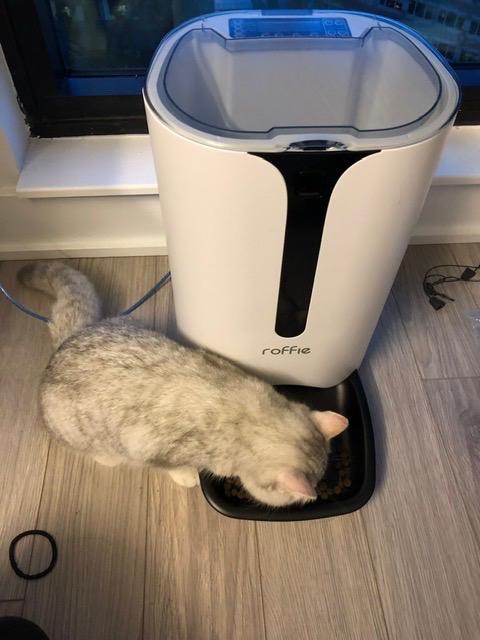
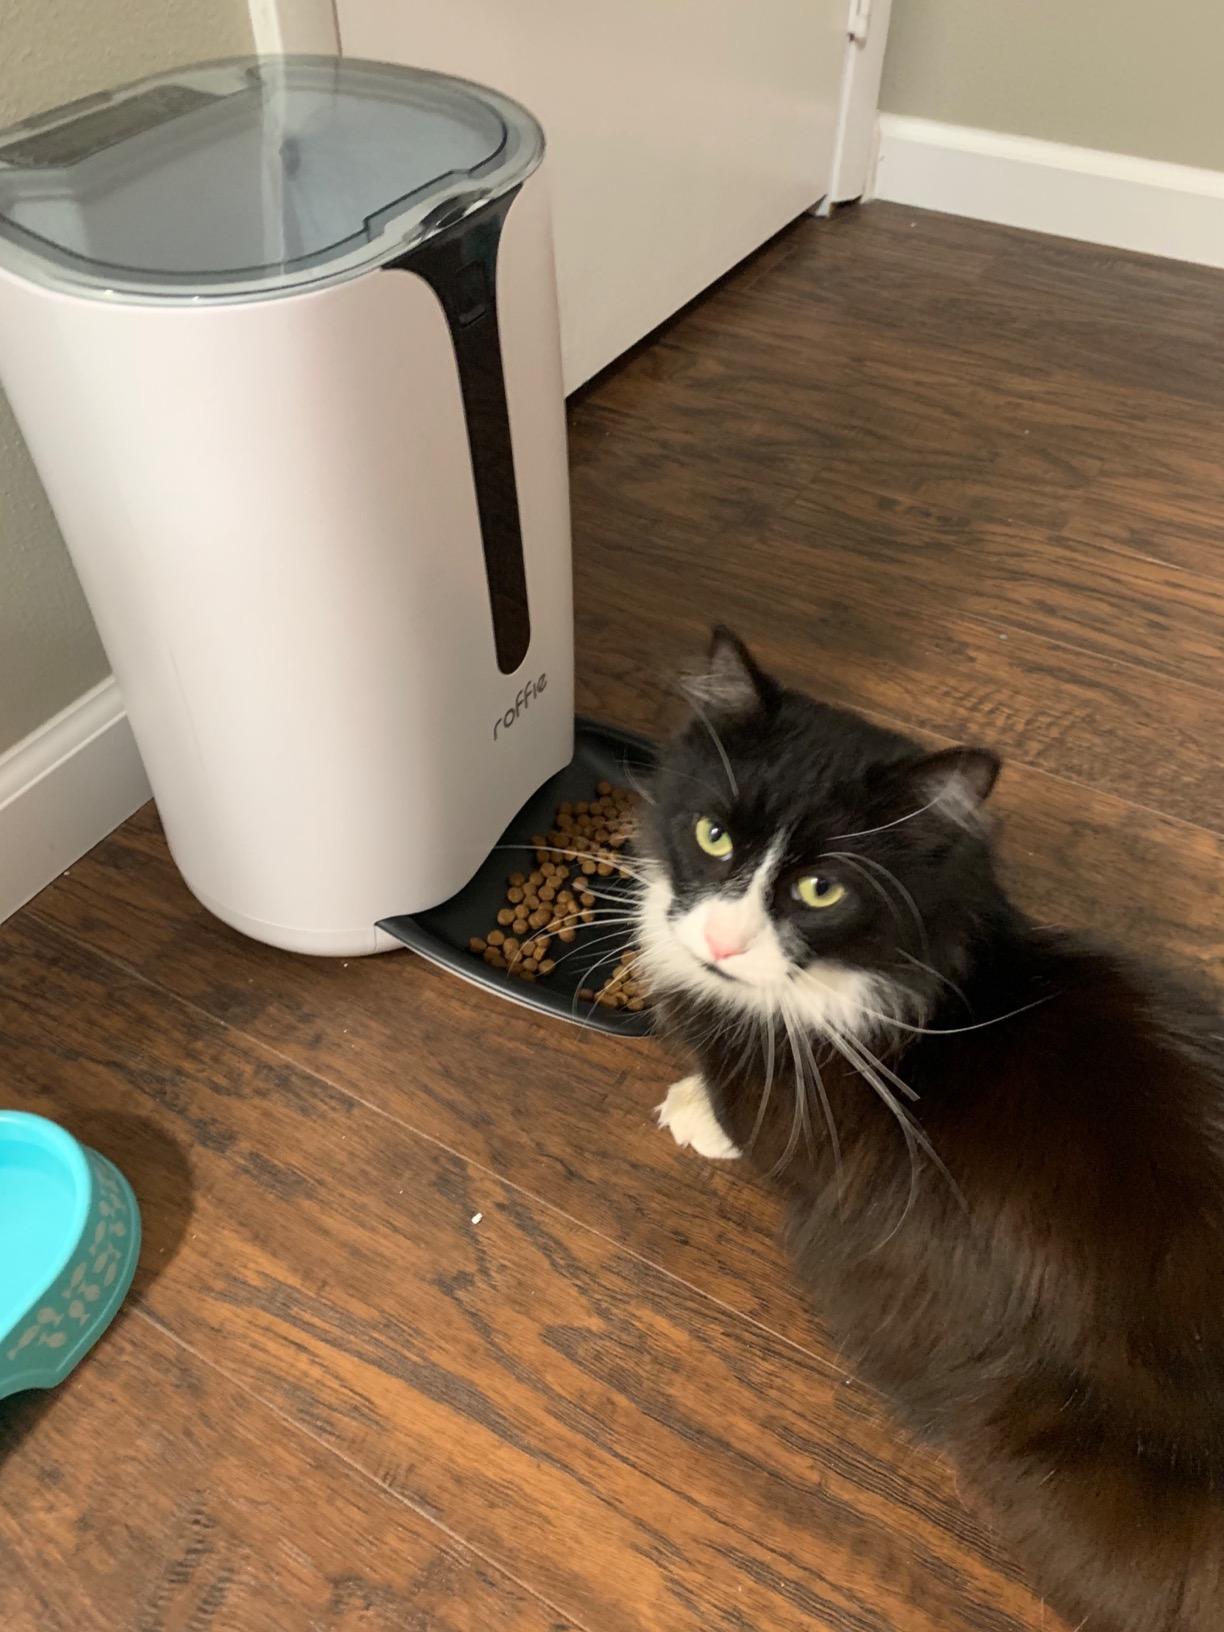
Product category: items_feeder
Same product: yes